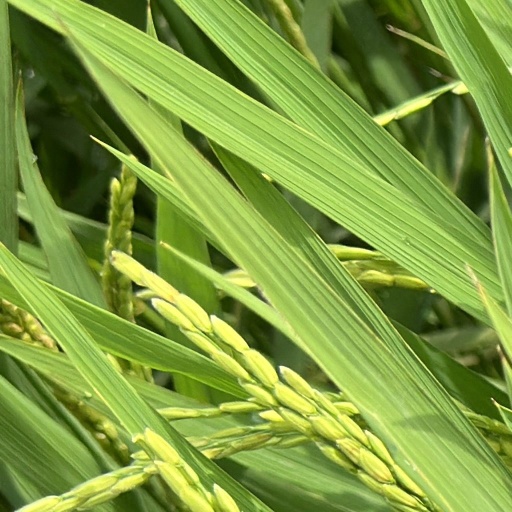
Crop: rice